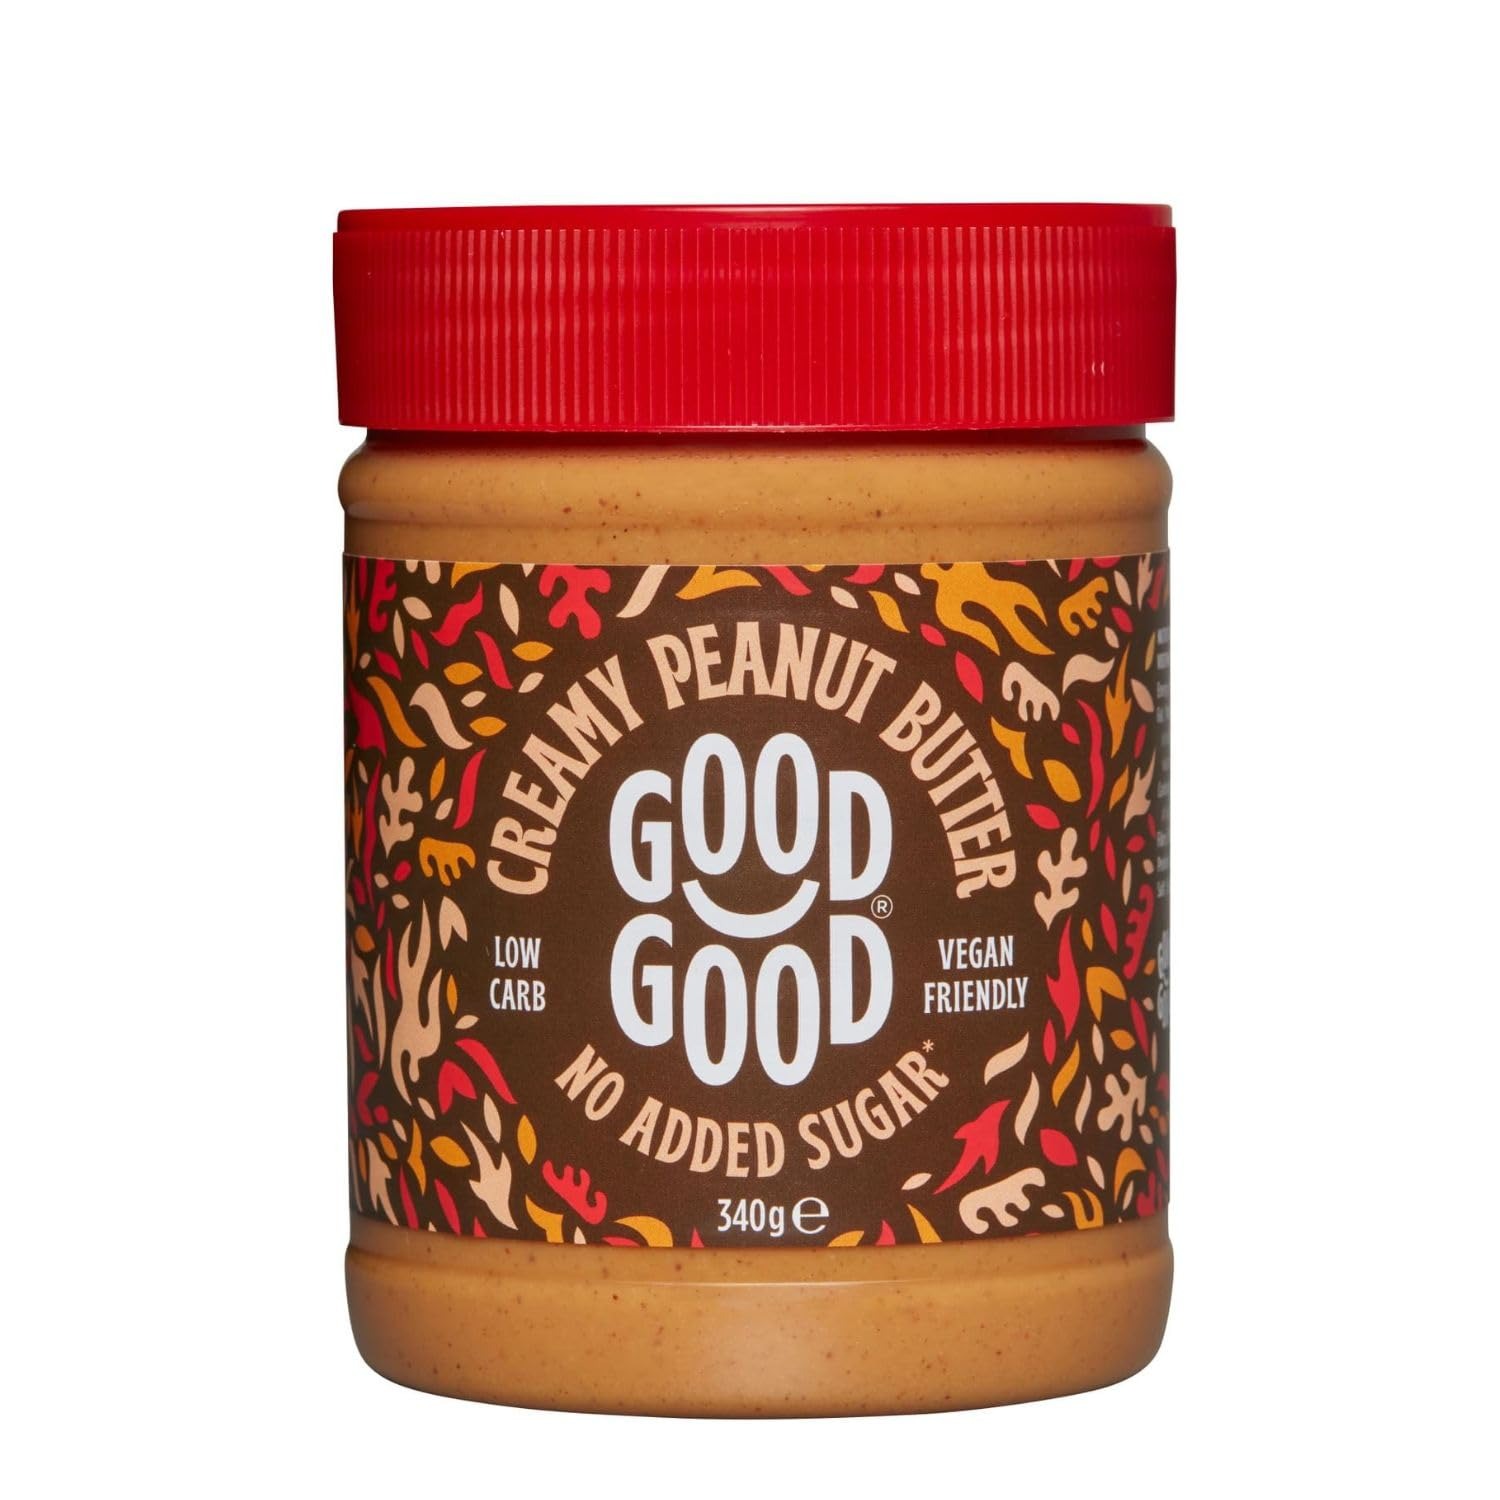
Item Name: G.ood Good Creamy Low Carb Peanut Butter 12 oz (Pack of 6)
Bullet Point 1: Delicious and Nutritious: Enjoy a rich and creamy spread, perfect for snacks, sandwiches, or baking.
Bullet Point 2: Versatile Usage: Great for cooking, baking, or simply enjoying as a dip or spread.
Bullet Point 3: Satisfaction Guaranteed: Committed to quality and customer satisfaction with every jar.
Bullet Point 4: Convenient Packaging: Easy to use and store, perfect for on-the-go snacking.
Product Description: Savor the smooth and creamy texture of low carb peanut butter, perfect for any diet. Ideal for spreading on toast, adding to recipes, or enjoying as a healthy and delicious snack.
Value: 72.0
Unit: Ounce

Price: 46.58